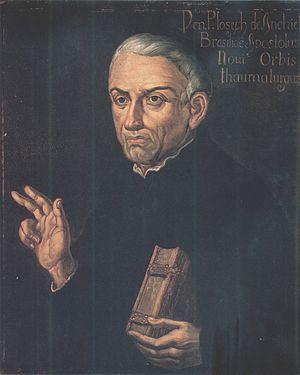
Le diocèse de Tenerife ou diocèse de San Cristóbal de La Laguna est l'un des deux diocèses couvrant les Îles Canaries en Espagne. Ayant son siège à la cathédrale de Notre-Dame de los Remedios de San Cristóbal de La Laguna, c'est un diocèse suffragant de l'archidiocèse de Séville.
Saint José de Anchieta, né le 19 mars 1534 à San Cristóbal de La Laguna, Tenerife, et décédé le 9 juin 1597 à Reritiba, est un prêtre jésuite espagnol qui fut parmi les premiers missionnaires jésuites au Brésil, où il débuta l’évangélisation des populations indigènes. Considéré comme le fondateur de la ville de São Paulo il est béatifié en 1980 et canonisé le 3 avril 2014 par le pape François. Liturgiquement il est commémoré le 9 juin.
Cette liste concerne les saints et les bienheureux, reconnus comme tels par l'Église catholique, ayant vécu au XVIᵉ siècle.